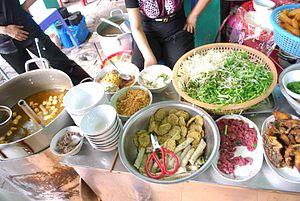
Le bún riêu est une soupe de vermicelles de riz vietnamienne, servie avec de la viande. Il existe plusieurs variétés de bún riêu, notamment au crabe, au poisson et aux escargots.